Alfred Grünfeld

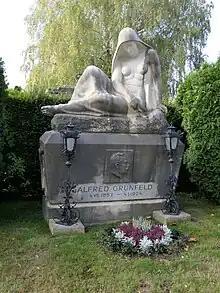
Grave of Alfred Grünfeld and his sister Emma

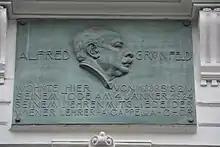
Alfred Grünfeld memorial plaque at Getreidemarkt 10

Alfred Grünfeld was born as the second of eight children to Jewish leather merchant Moritz Grünfeld (born 1817 Kolín nad Labem) and his wife Regina, nee Pick (born 1826 Osek), in Prague – New Town. Moritz Grünfeld was a leather merchant, and Grünfeld grew up in a middle-class, musical Jewish family. His siblings included: the cellist Heinrich Grünfeld; Ludwig Grünfeld, who worked for Deutsche Grammophon, and Siegmund Grünfeld, répétiteur at the Vienna Hofoper. The family lived at Zeltnergasse 38.